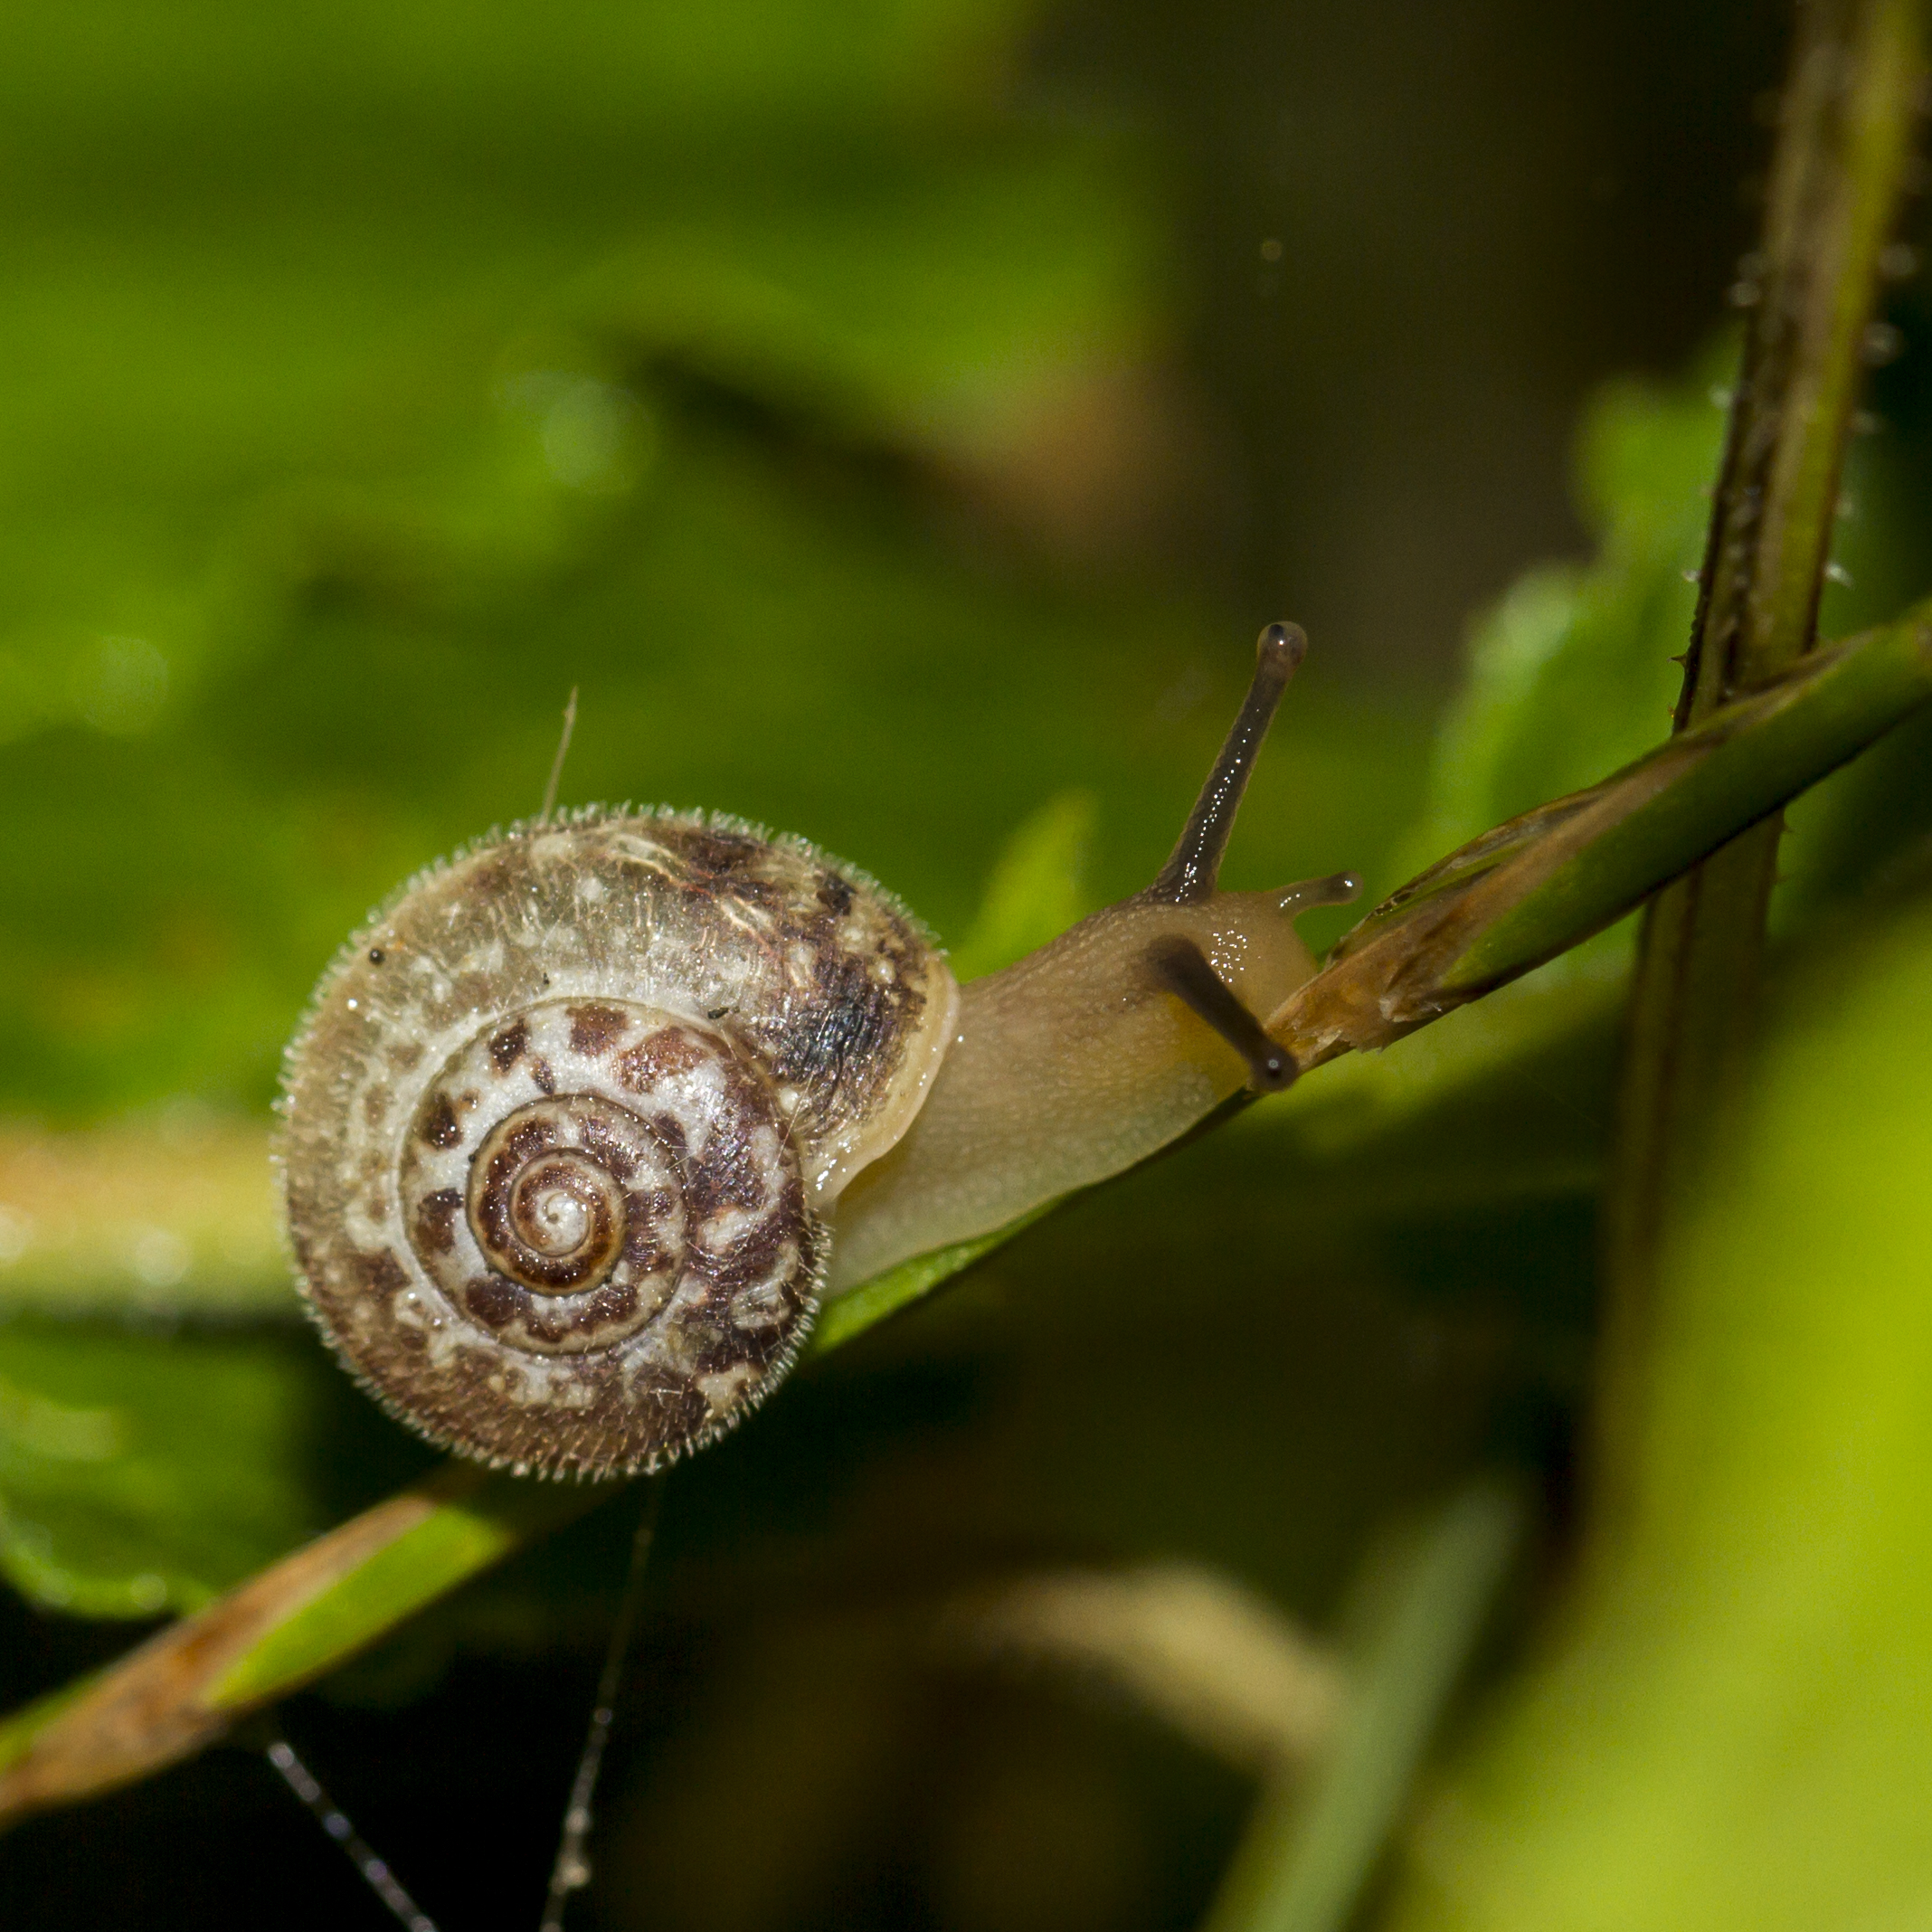
nature, branch, bokeh, photography, leaf, green, macro, garden, fauna, invertebrate, close up, outdoors, uk, snail, canon7d, dof, molluscs, hss, nikkvalentine, peterborough, raynoxdcr250, snailsaturday, macro photography, trochulushispidus, hairysnail, plant stem, snails and slugs